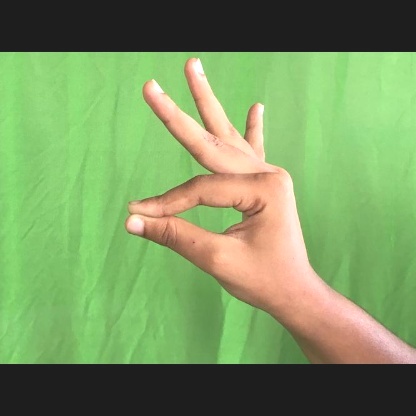
Mudra: Hamsasyam